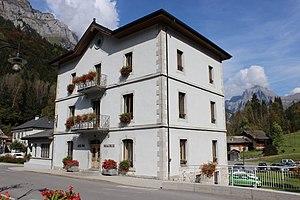
Sixt-Fer-à-Cheval.